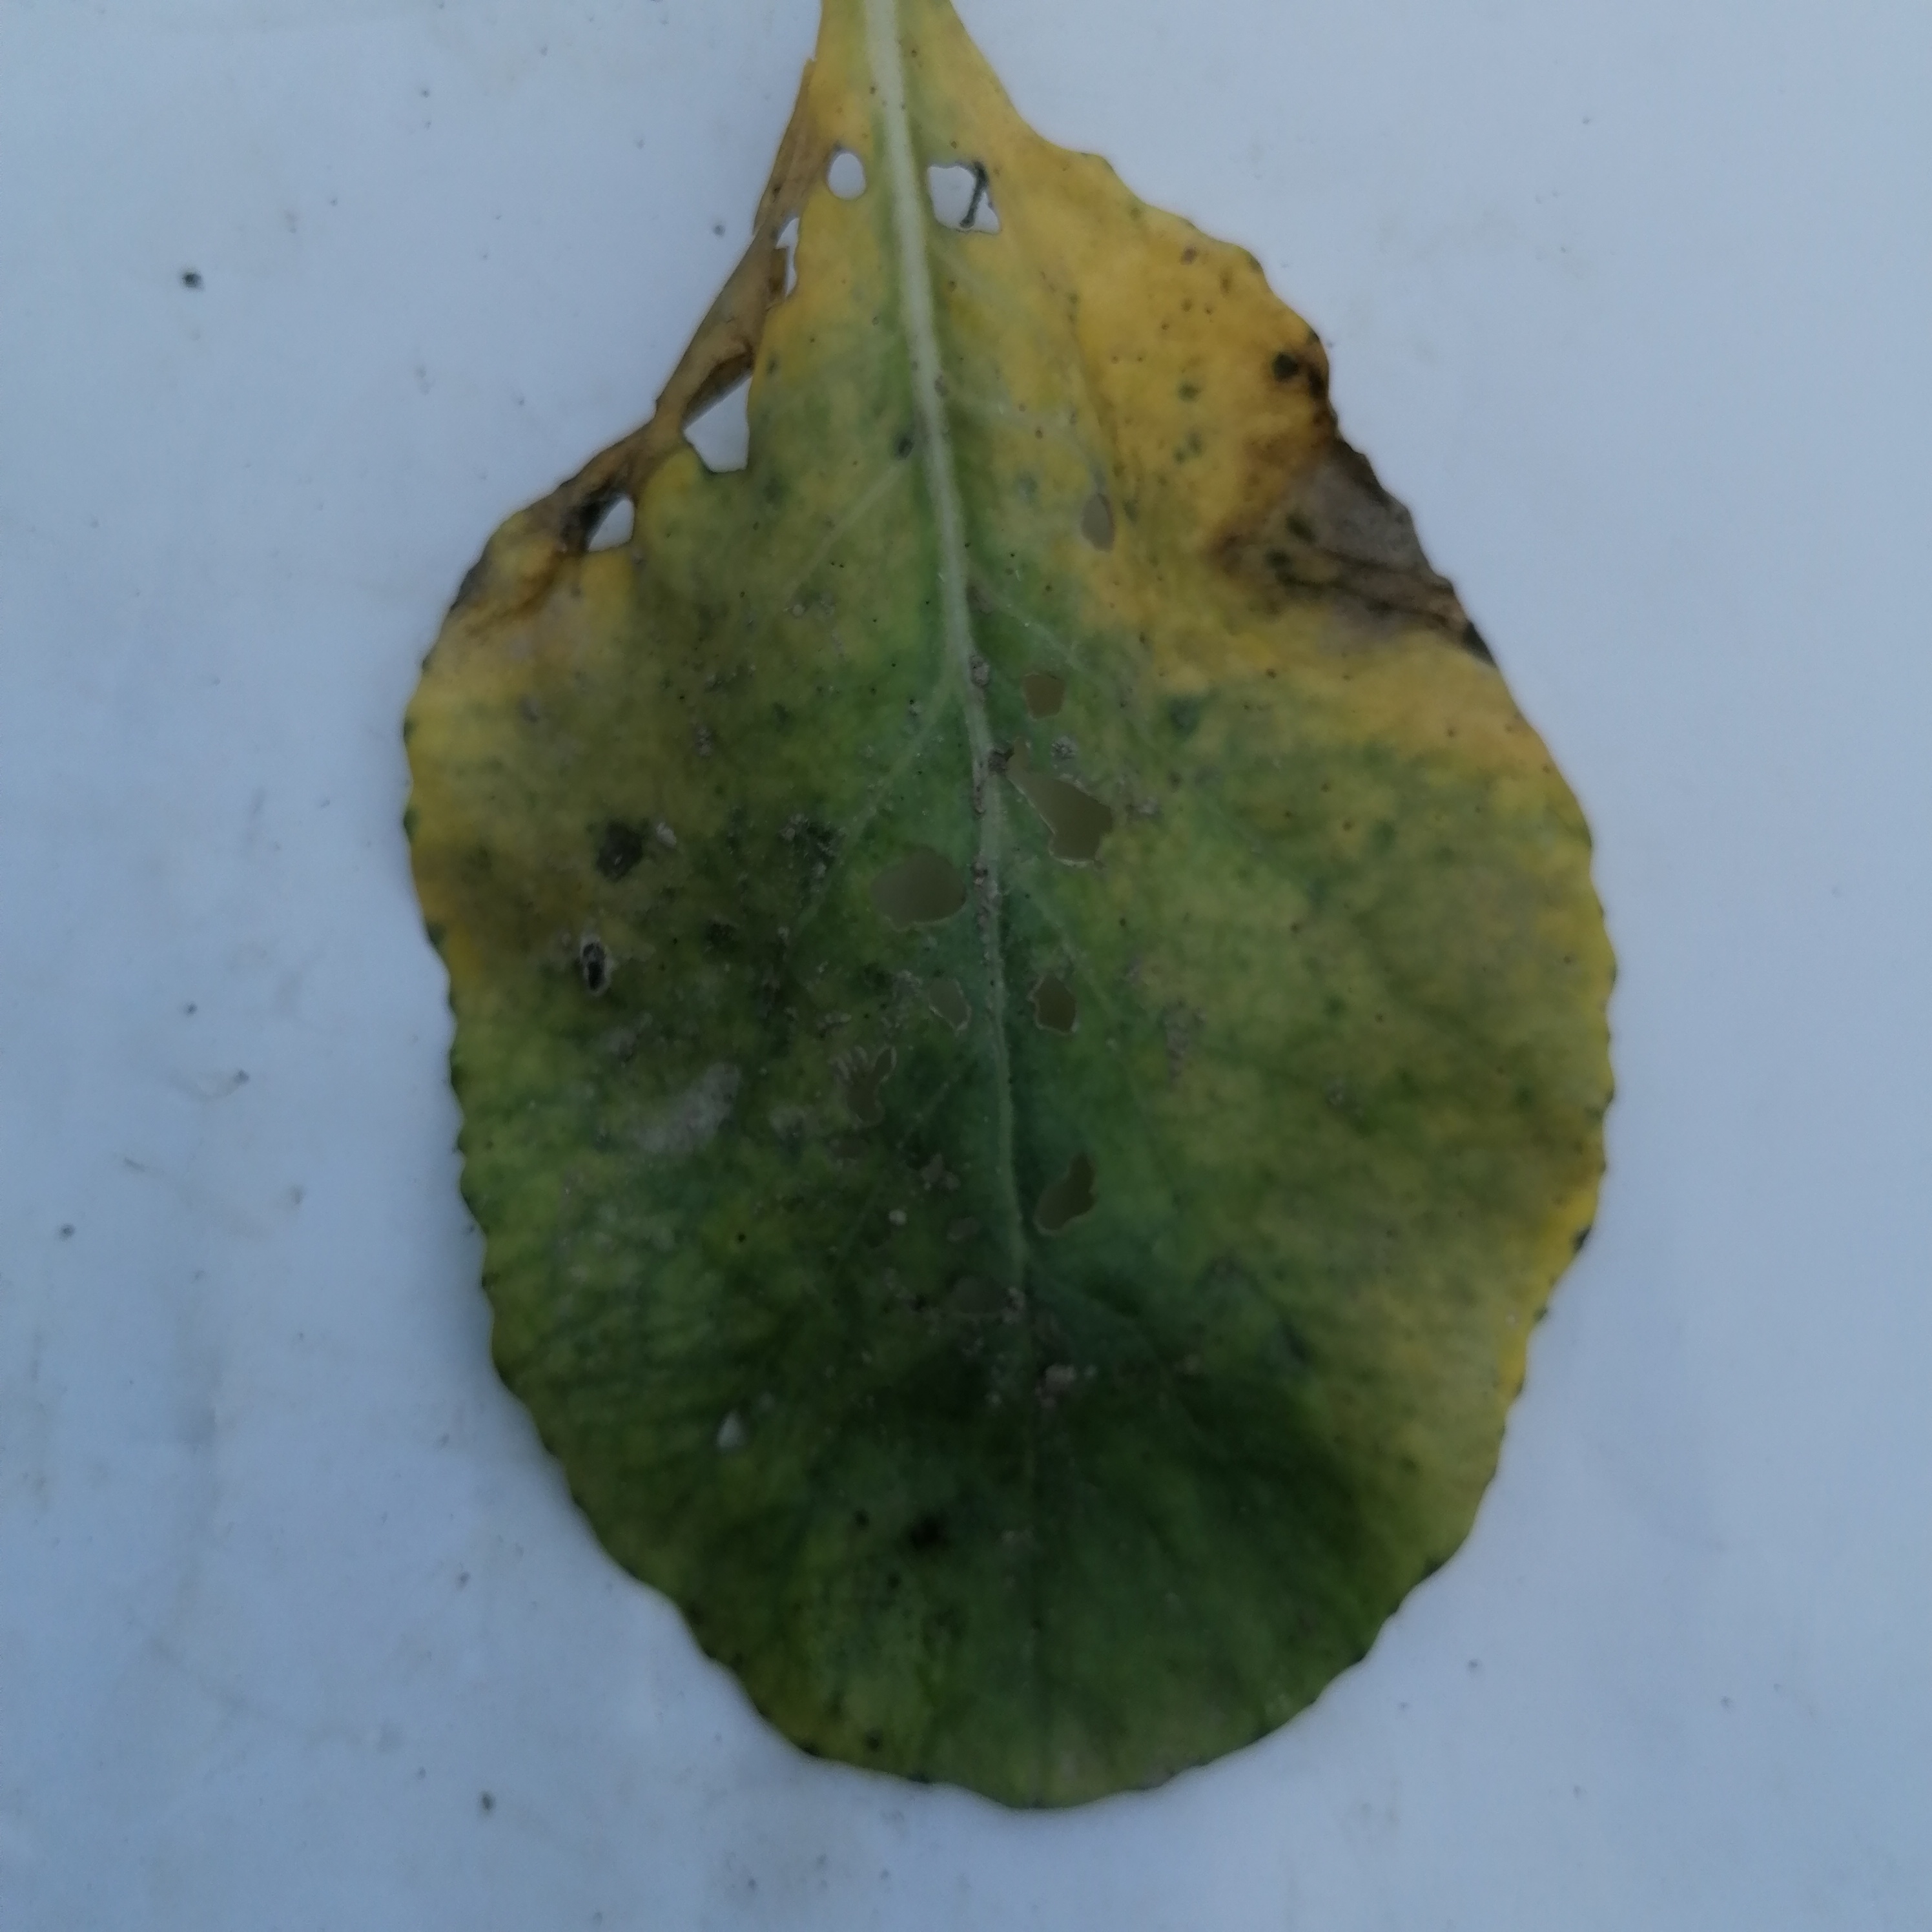
Label: Black Rot